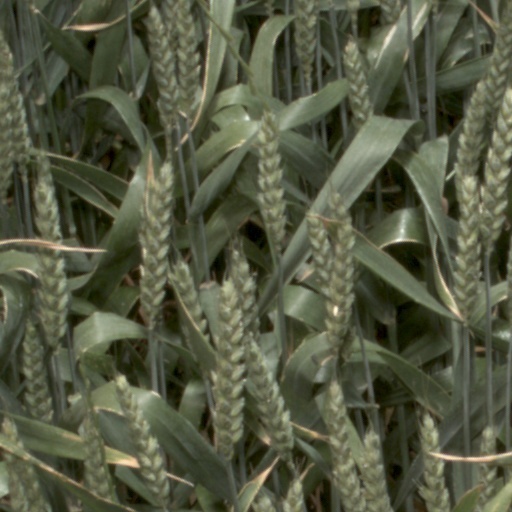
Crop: wheat